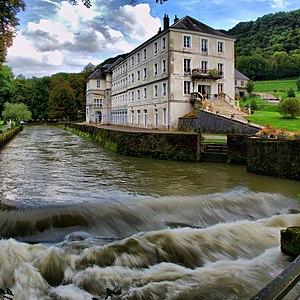
Le Cusancin canalisé devant les anciens Thermes
Le Cusancin est une rivière française qui coule dans le département du Doubs. C'est un affluent du Doubs en rive gauche, donc un sous-affluent du Rhône, par le Doubs et la Saône.
Guillon-les-Bains est une commune française située dans le département du Doubs, en région Bourgogne-Franche-Comté.